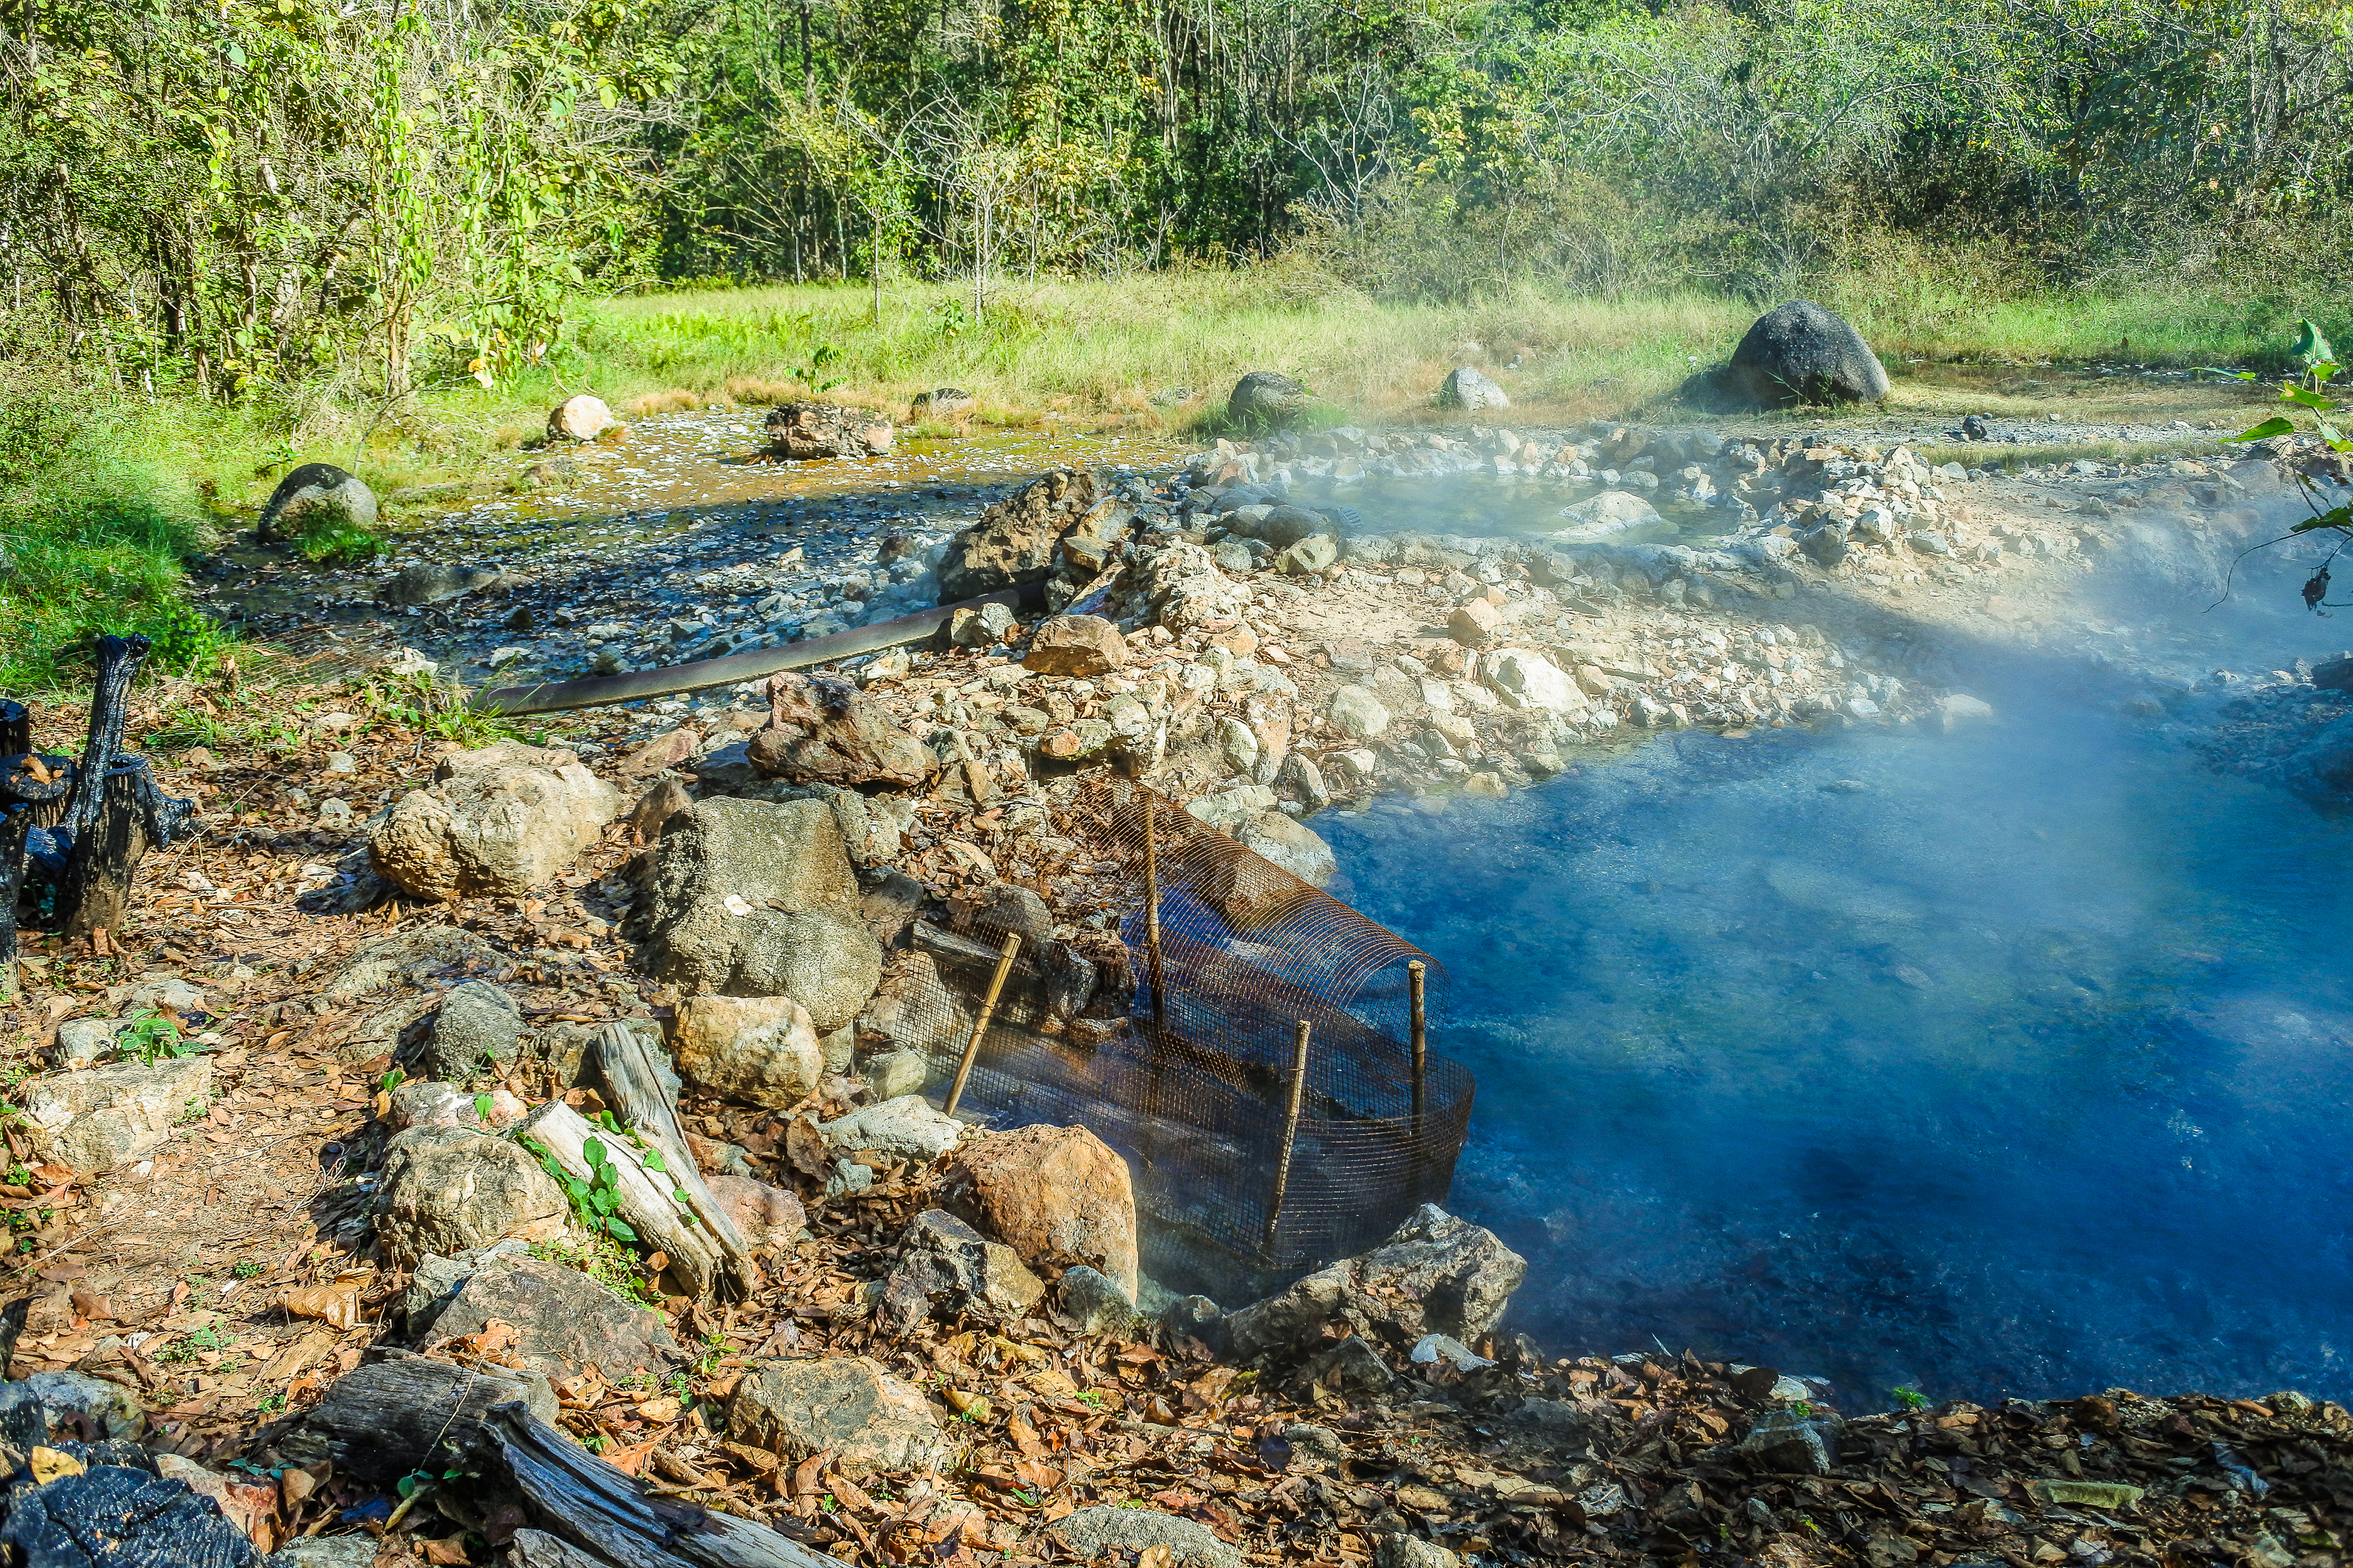
brimstone, fountain, scenic, spring, beautiful, mountain, son, white, thailand, geothermal, pai, sulfur, attractions, mineral, nobody, natural, basin, water, flowing, geyser, hong, warm, boiling, wilderness, fog, heat, dangerous, mea, tourism, geology, hot, scenery, mist, rock, national, steam, place, park, nature, sulphur, smoke, volatile, stone, explosion, outdoors, eruption, travel, wild, landscape, body of water, water resources, natural landscape, watercourse, bank, nature reserve, mineral spring, pond, riparian zone, stream, tree, stream bed, river, geological phenomenon, creek, soil, pollution, arroyo, reservoir, forest